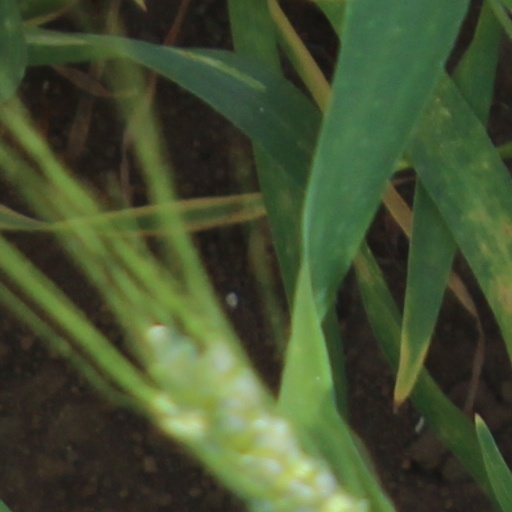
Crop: wheat